Chromatin bridge

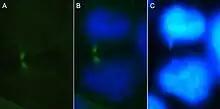
A. Microtubules localized at a chromatin bridge. These polymers are stained with anti-tubulin antibody and viewed using fluorescence microscopy. B. Merged images of two daughter cells connected by a chromatin bridge. The fluorescence techniques of indirect immunofluorescence and DAPI staining were utilized. C. The same cells visualized using DAPI staining.

Chromatin bridges may form by any number of processes wherein chromosomes remain topologically entangled during mitosis. One way in which this may occur is the failure to resolve joint molecules formed during homologous recombination mediated DNA repair, a process that ensures that replicated chromosomes are intact before chromosomes are segregated during cell division. In particular, genetic studies have demonstrated that the loss of the enzymes BLM (Bloom's Syndrome Helicase) or FANCM each result in a dramatic increase in the number of chromatin bridges. This occurs because loss of these genes causes an increase in chromosome fusions, either in an end-to-end manner or through topological entrapment (e.g., catenation or unresolved DNA cross-links), have also been associated with chromatin bridge formation. When viewed under a fluorescence microscope and immunostained for cytological markers, these chromatin bridges appear to emanate from either centromeres, telomeres or DNA crosslinks (as marked by FANCD2).